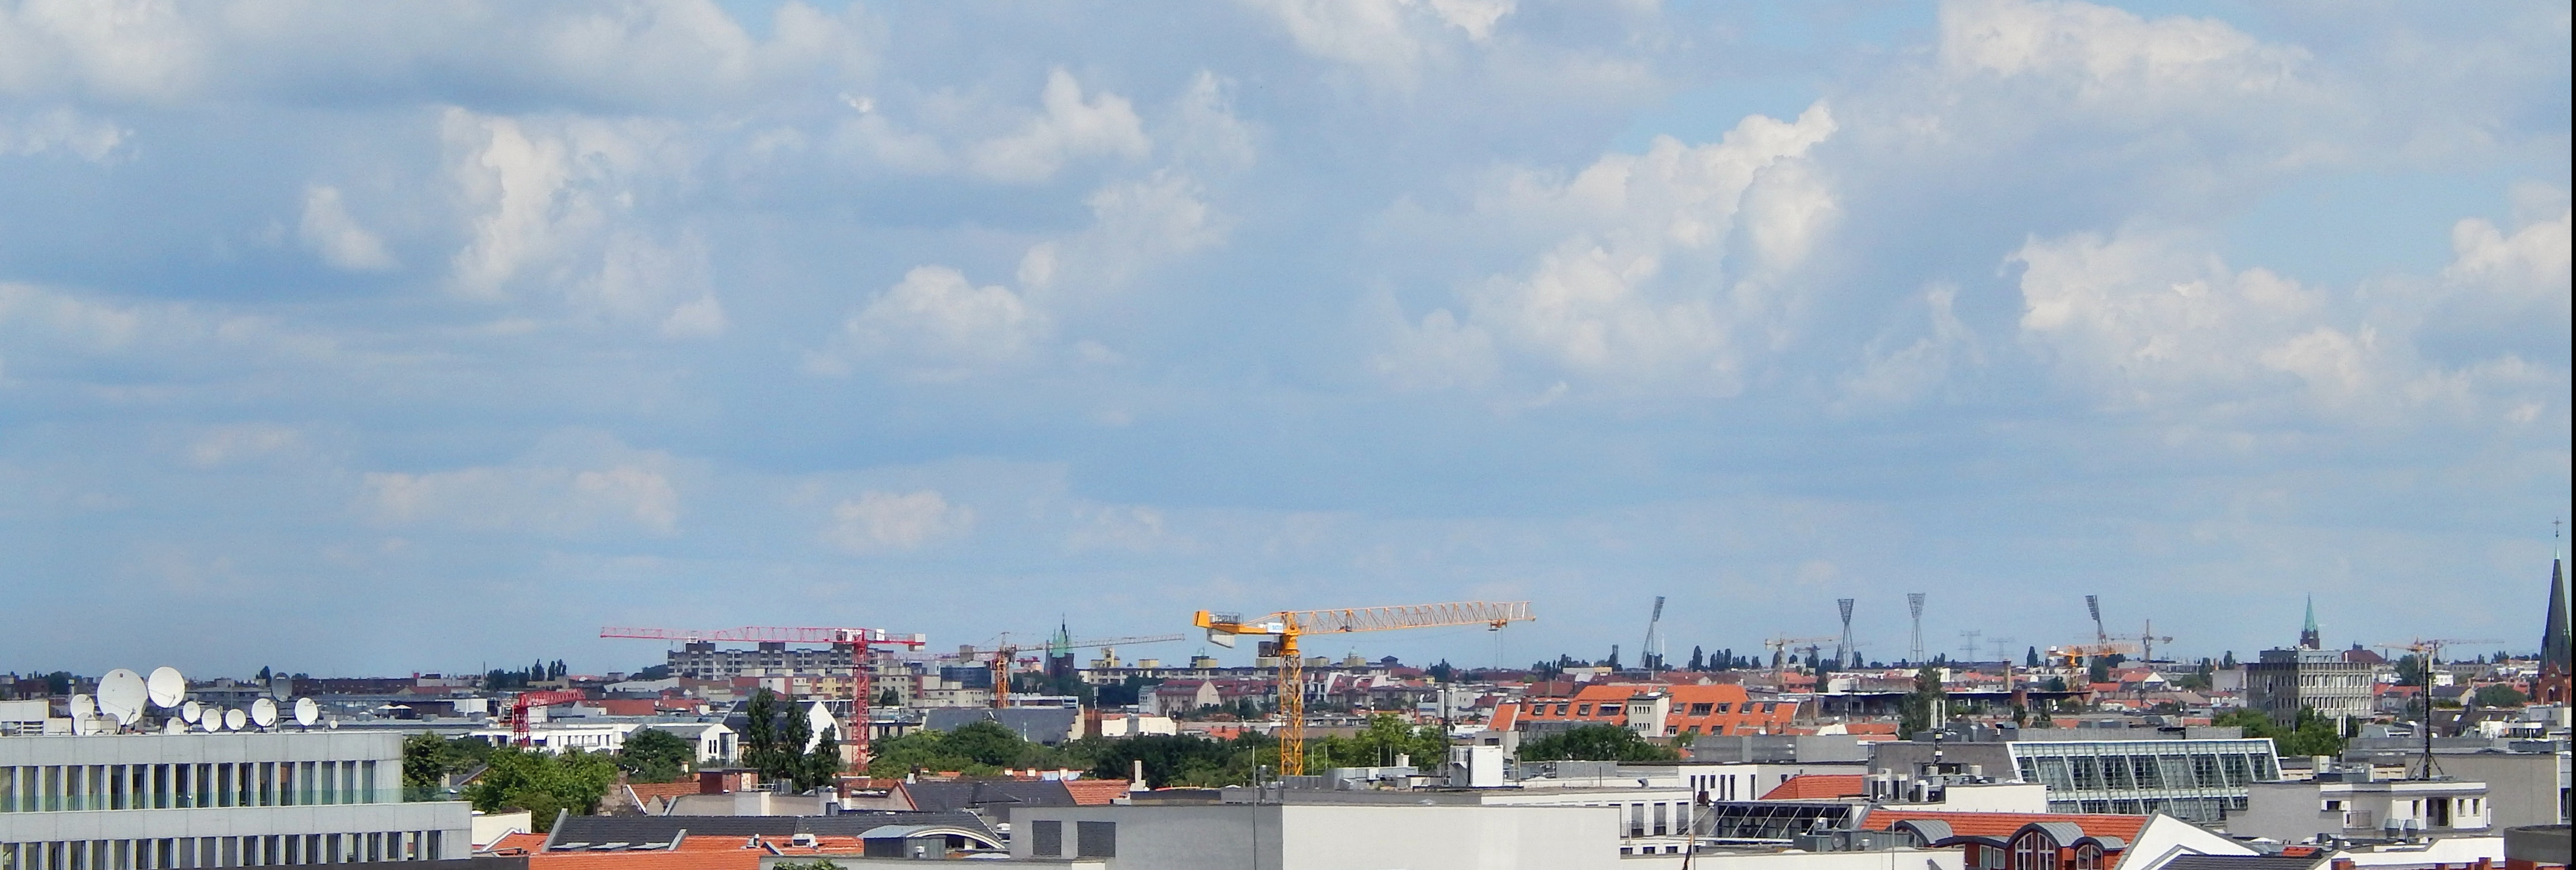
sea, coast, dock, architecture, city, walkway, panorama, vehicle, harbor, marina, port, waterway, ferry, infrastructure, berlin